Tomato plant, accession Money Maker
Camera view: tilt-top (135 deg); turntable rotation: 30 degrees
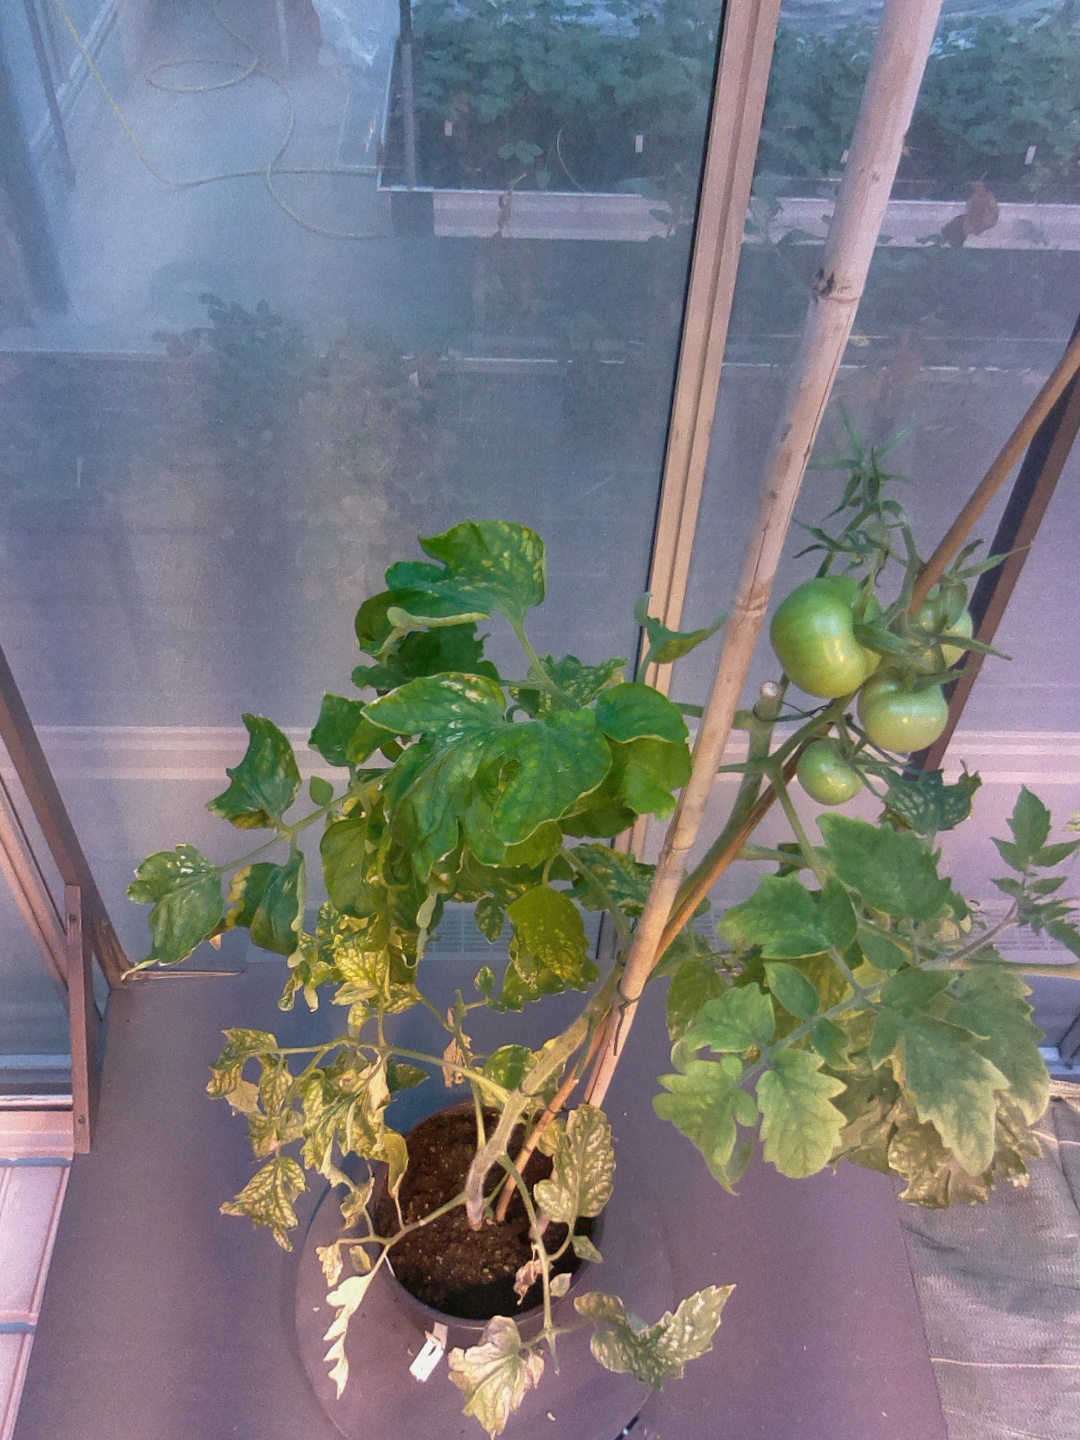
BBCH growth stage 75: 50%-60% of final fruit size